Southwestern United States

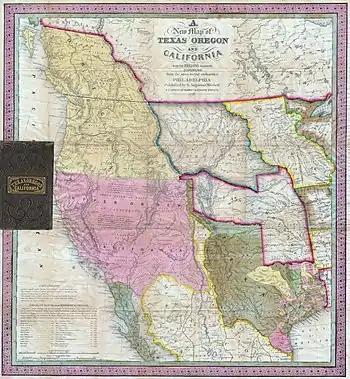
1846 map: Mexican Alta California (Upper California) in pink.

The first European intrusion into the region came from the south. In 1539, a Jesuit Franciscan named Marcos de Niza led an expedition from Mexico City which passed through eastern Arizona. The following year Francisco Vázquez de Coronado, based on reports from survivors of the Narváez expedition (1528–36) who had crossed eastern Texas on their way to Mexico City, led an expedition to discover the Seven Golden Cities of Cíbola. The 1582–3 expedition of Antonio de Espejo explored New Mexico and eastern Arizona; and this led to Juan de Oñate's establishment of the Spanish province of Santa Fe de Nuevo México in 1598, with a capital founded near Ohkay Oweenge Pueblo, which he called San Juan de los Caballeros. Oñate's party also attempted to establish a settlement in Arizona in 1599, but were turned back by inclement weather. In 1610, Santa Fe was founded, making it the oldest capital in United States.